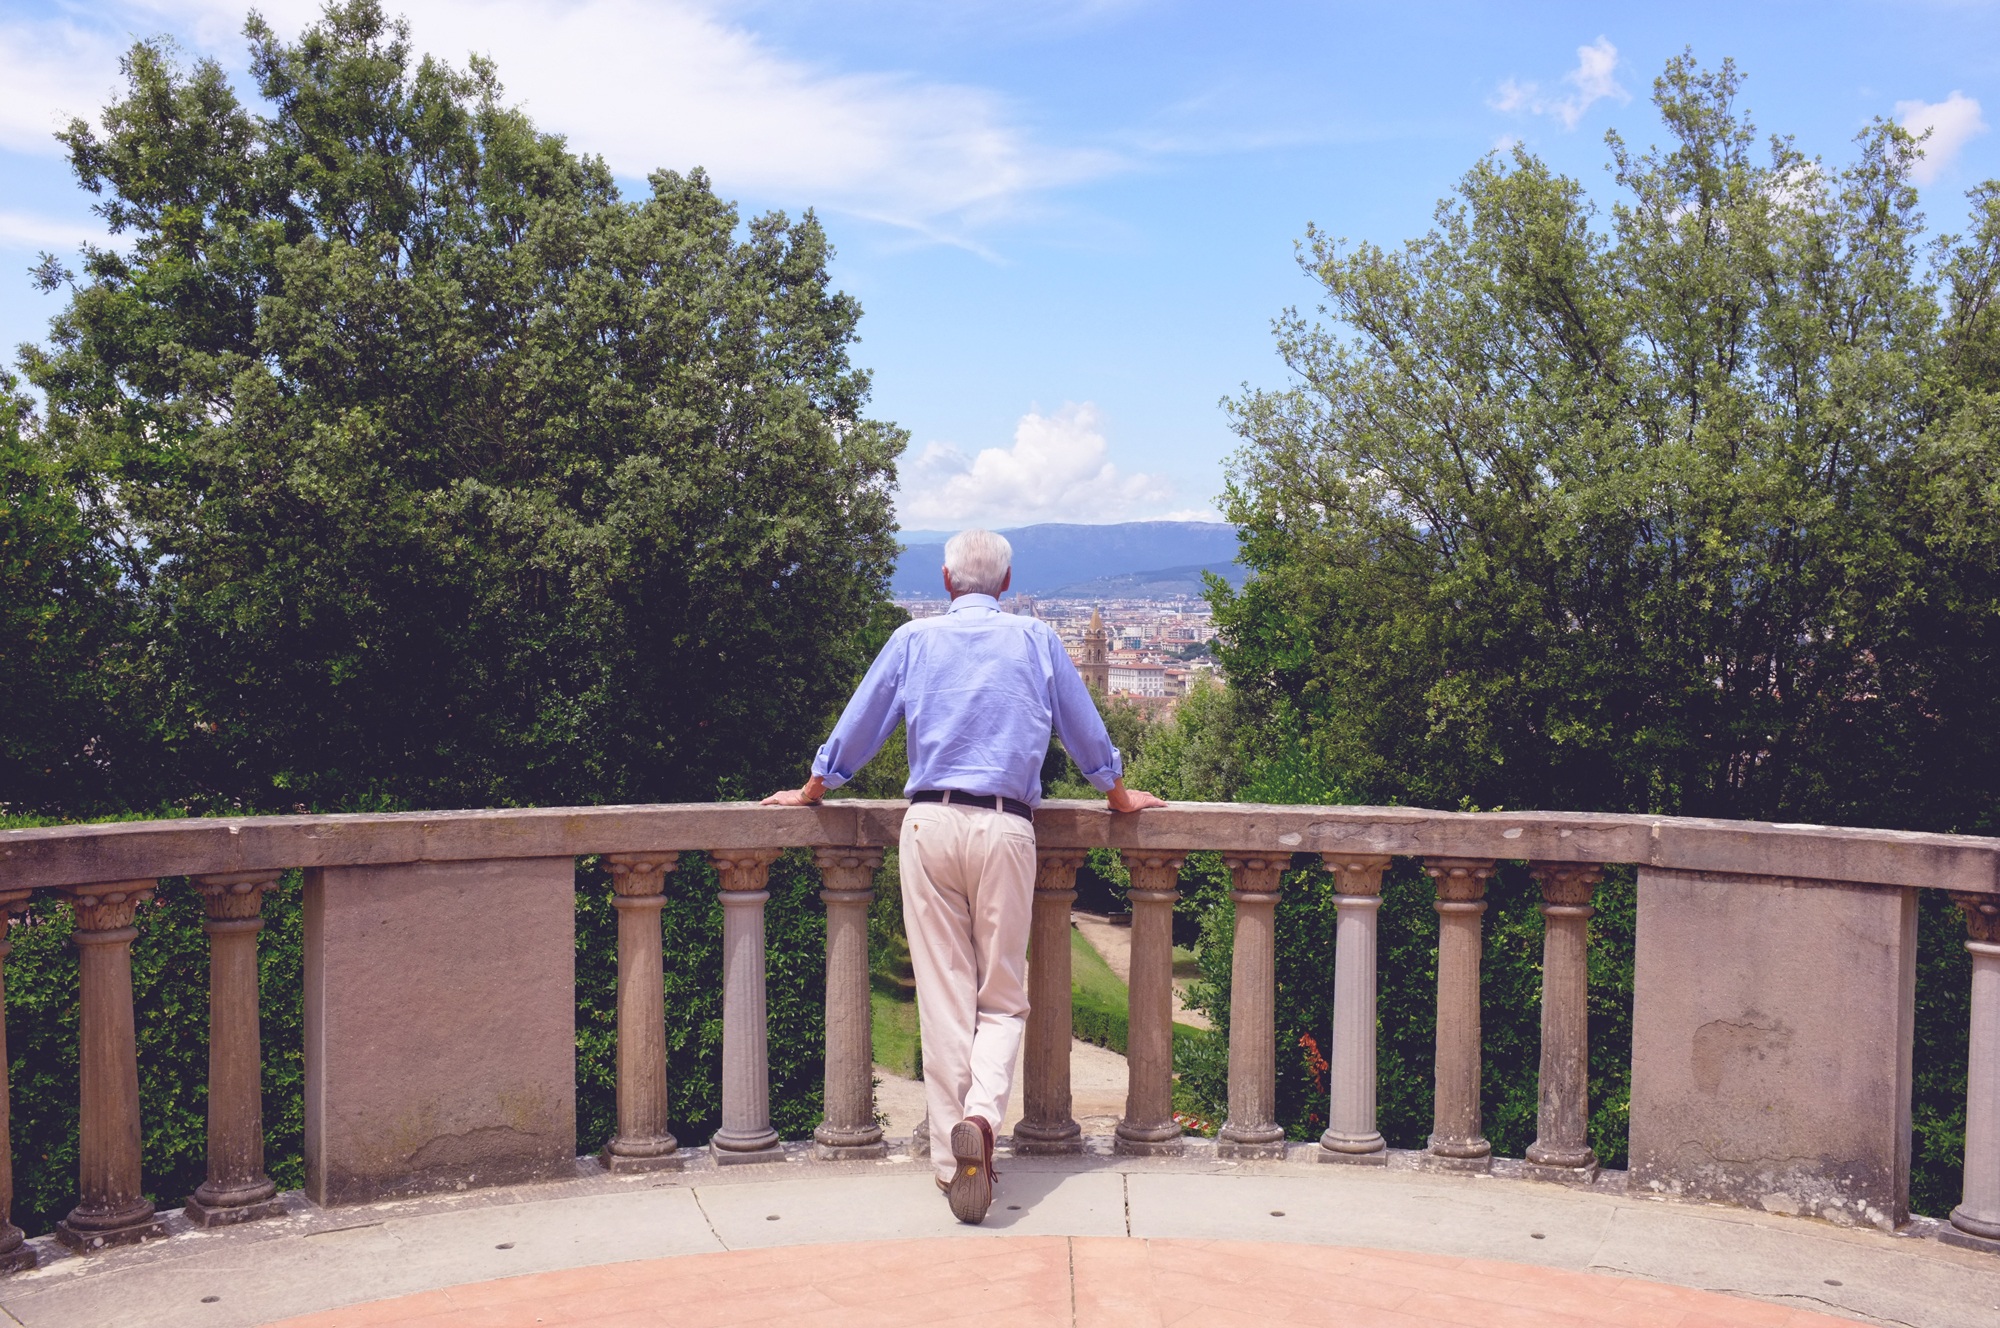
man, nature, view, home, vacation, italy, florence, spin, boboli garden